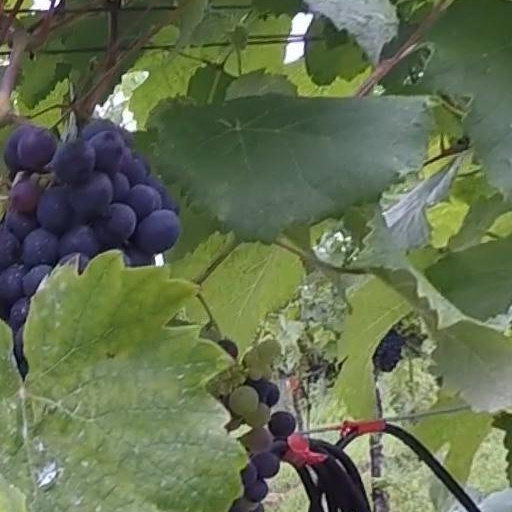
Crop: grape